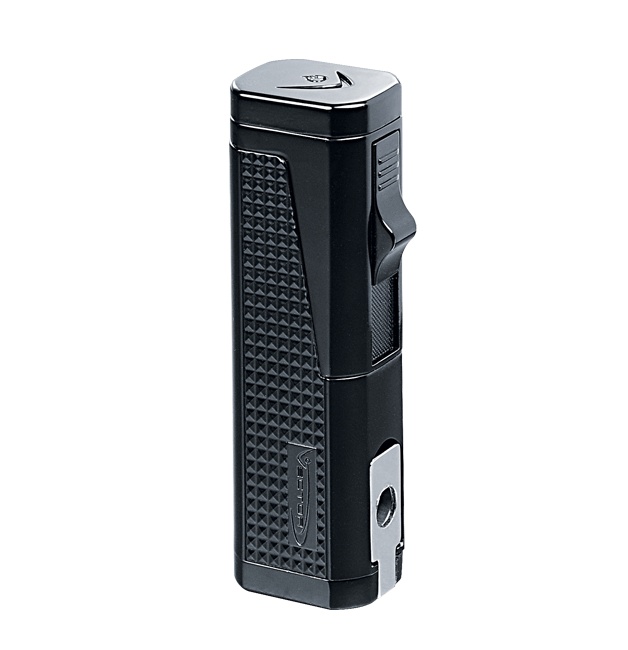
VECTOR Urbano Black Matte URBANO04
VECTOR Urbano Black Matte FLAME TYPE: WIND RESISTANT JET TORCH Number of Flames: 3 Size: W 1.08″ x L 1.08″ x H 3.08″ Altitude (Feet): 12K Features: Built-In Cigar Punch VECTOR® KGM’S FAMOUS NO PROOF WARRANTY All Vector lighters are backed up by Vector-KGM’s famous No Proof Warranty. No Proof Warranty means just that. You are not required to provide a proof of purchase in order to receive warranty services on any malfunctioning Vector lighters. It’s a hassle free, no questions asked, warranty service program. It’s Vector-KGM’s way of showing appreciation and commitment to its customers. Vector-KGM is the last remaining company with an actual in-house warranty service department, with actual lighter-specialist technicians who can perform repair services on the lighters. Our industry leading turn-around time of 1-2 weeks truly sets Vector-KGM apart from other so-called lighter companies without any in-house QC and service BUY WITH CONFIDENCE - AUTHORIZED VECTOR DEALER
Brand: VECTOR
Category: Home & Garden > Smoking Accessories > Cigar Cutters & Punches > Cigar Punches